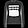
Label: Pullover